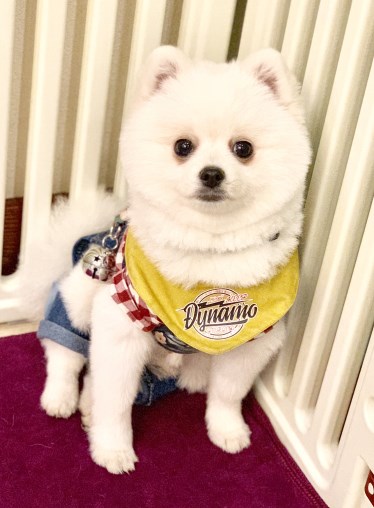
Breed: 1936-n000005-Pomeranian